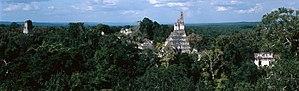
Les Parcs nationaux du Guatemala sont au nombre de 21.